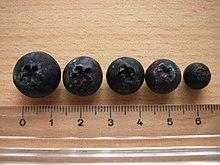
Label: Blueberry